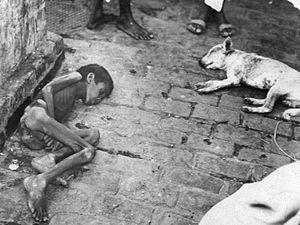
1943 famine du Bengale (Bengal) Español: Bengala en 1943 el hambre Esperanto: 1943 Bengalo (Bengal) malsato
1943 est une année commune commençant un vendredi.
La famine du Bengale de 1943 est la deuxième famine la plus meurtrière à s'être déroulée durant la colonisation du sous-continent indien par l'Empire britannique, après la Grande Famine de 1770 lors de la domination du Bengale par la East India Company. Il est estimé qu'entre deux à quatre millions de personnes sont mortes de faim en 1943.